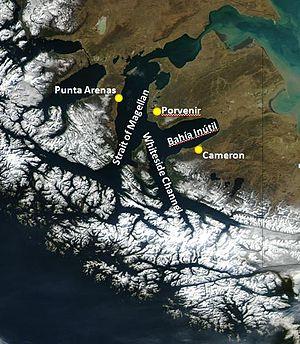
Emplacement de la baie Inútil sur la Grande Île de Terre de Feu
La baie Inutile, est une baie située à l'ouest de la grande île de la Terre de Feu, dans la partie chilienne de l'île.